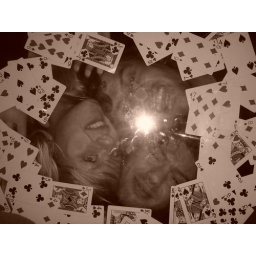
playing cards on a glass table with the sun in our heads